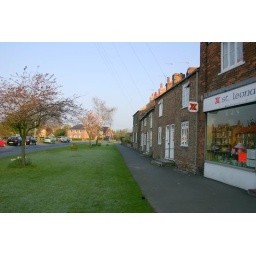
On The Village opposite side of the road from the green by the Hospice shop